The Hazard Herald

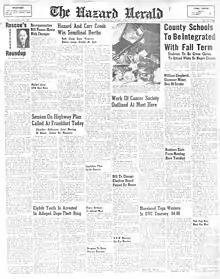
The March 9, 1956 issue of "The Hazard Herald".

"The Hazard Herald" continued as a daily paper throughout most of the 1950s, switching to a twice weekly in the latter part of the decade. The newspaper was printed six days a week through 1956. In the early 1950s the newspaper continued to use the AP's wire service. The paper continued to be owned and printed by the Hazard Publishing Company. Fred B. Bullard was the publisher with John Potisek as editor. In 1953, the newspaper started to focus more on local news. After several years, the paper stopped using the wire service. The newspaper started to print fewer pages but with more of their own reporting. During this time, Kyle Whitehead was made publisher and managing editor and Otis Perkins was editor. The year 1956 marked a large amount of change in Perry County as well as in "The Hazard Herald". Perry County Schools began to be integrated in the fall of 1956 after the school board decided to close the only African American school in the county by the end of the school year in 1957. Students were given the choice to stay at their African American school for that year or enroll at a different school. That year also saw a change in ownership for the "Herald". The owners of the Mountain Eagle, Martha and Pearl Nolan, of Whitesburg, Kentucky, decided to sell their paper and bought the "Herald" . The Nolan's turned the paper into a twice a week paper that printed on Mondays and Thursdays. W.P. Nolan was the Publisher and Fred W. Luigart Jr. managing editor. In 1956, the Nolan's moved the "Herald" offices to a building on North Main Street. Previous to the move, the newspaper had been in the Herald Building, which was built by the paper's founder, Bailey P. Wootton.